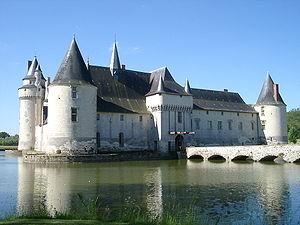
Le château du Plessis-Bourré, près du village d'Écuillé, dans le Maine-et-Loire (France), vu depuis le sud-est.
Le château du Plessis-Bourré est situé sur le territoire de la commune d’Écuillé en Maine-et-Loire, à une quinzaine de kilomètres au nord d’Angers, à mi-chemin des vallées de la Mayenne et de la Sarthe. Il figure parmi les châteaux de la Loire n’ayant que peu subi de modifications quant à leur architecture extérieure depuis sa construction, il y a plus de cinq siècles, ce qui en fait un lieu très sollicité pour des tournages.
Peau d'âne est un film musical français écrit et réalisé par Jacques Demy, sorti en 1970.
Écuillé est une commune française située dans le département de Maine-et-Loire, en région Pays de la Loire.
Un certain nombre d'œuvres cinématographiques et télévisuelles ont été tournés dans le département de Maine-et-Loire.